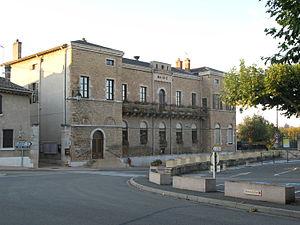
La Chapelle-de-Guinchay dans le département français Saône-et-Loire